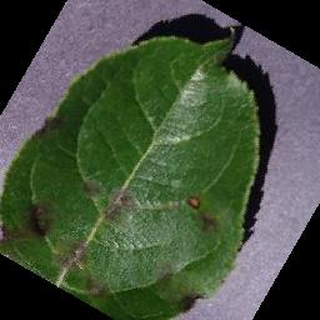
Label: apple_apple_scab